Les Deux Pigeons (ballet)

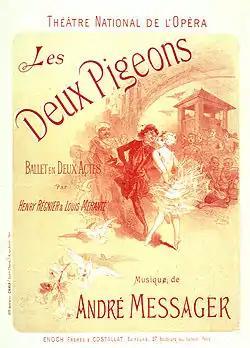
Jules Chéret's poster for the two-act production

In the original scenario, set in 18th-century Thessaly, the hero Pépio (danced then by a woman) is discontented with life at home and with the company of his fiancée Gourouli. Their relationship is symbolised by their "pas de deux" at the start in imitation of two pigeons they have been observing, quarrelling with small irritated movements of the head and then coming together to make up. When a group of gypsies visit their village, Pépio is seduced by the energetic czardas that they dance and flirts with the dusky Djali, eventually leaving his love behind to join in their wanderings. Gourouli's grandmother advises her to follow him disguised as a gypsy, thus providing the ballerina with a dual role. In the first act she had appeared in a pink wig; in the scene at the camp Rosita Mauri danced with her own long black hair unbound and streaming about her. By such means, this elemental Gourouli makes all the men fall in love with her, and she bribes one of them to make Pépio's life miserable. When a storm breaks, the gypsies rob Pépio and flee. He returns home chastened and must ask for forgiveness.